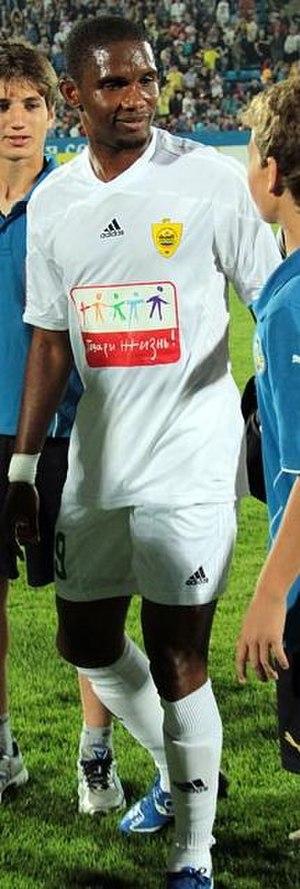
Samuel Eto'o Fils, né le 10 mars 1981 à Nkon au Cameroun, est un ancien footballeur international camerounais qui évoluait au poste d'attaquant. Il possède également la nationalité espagnole depuis 2007.